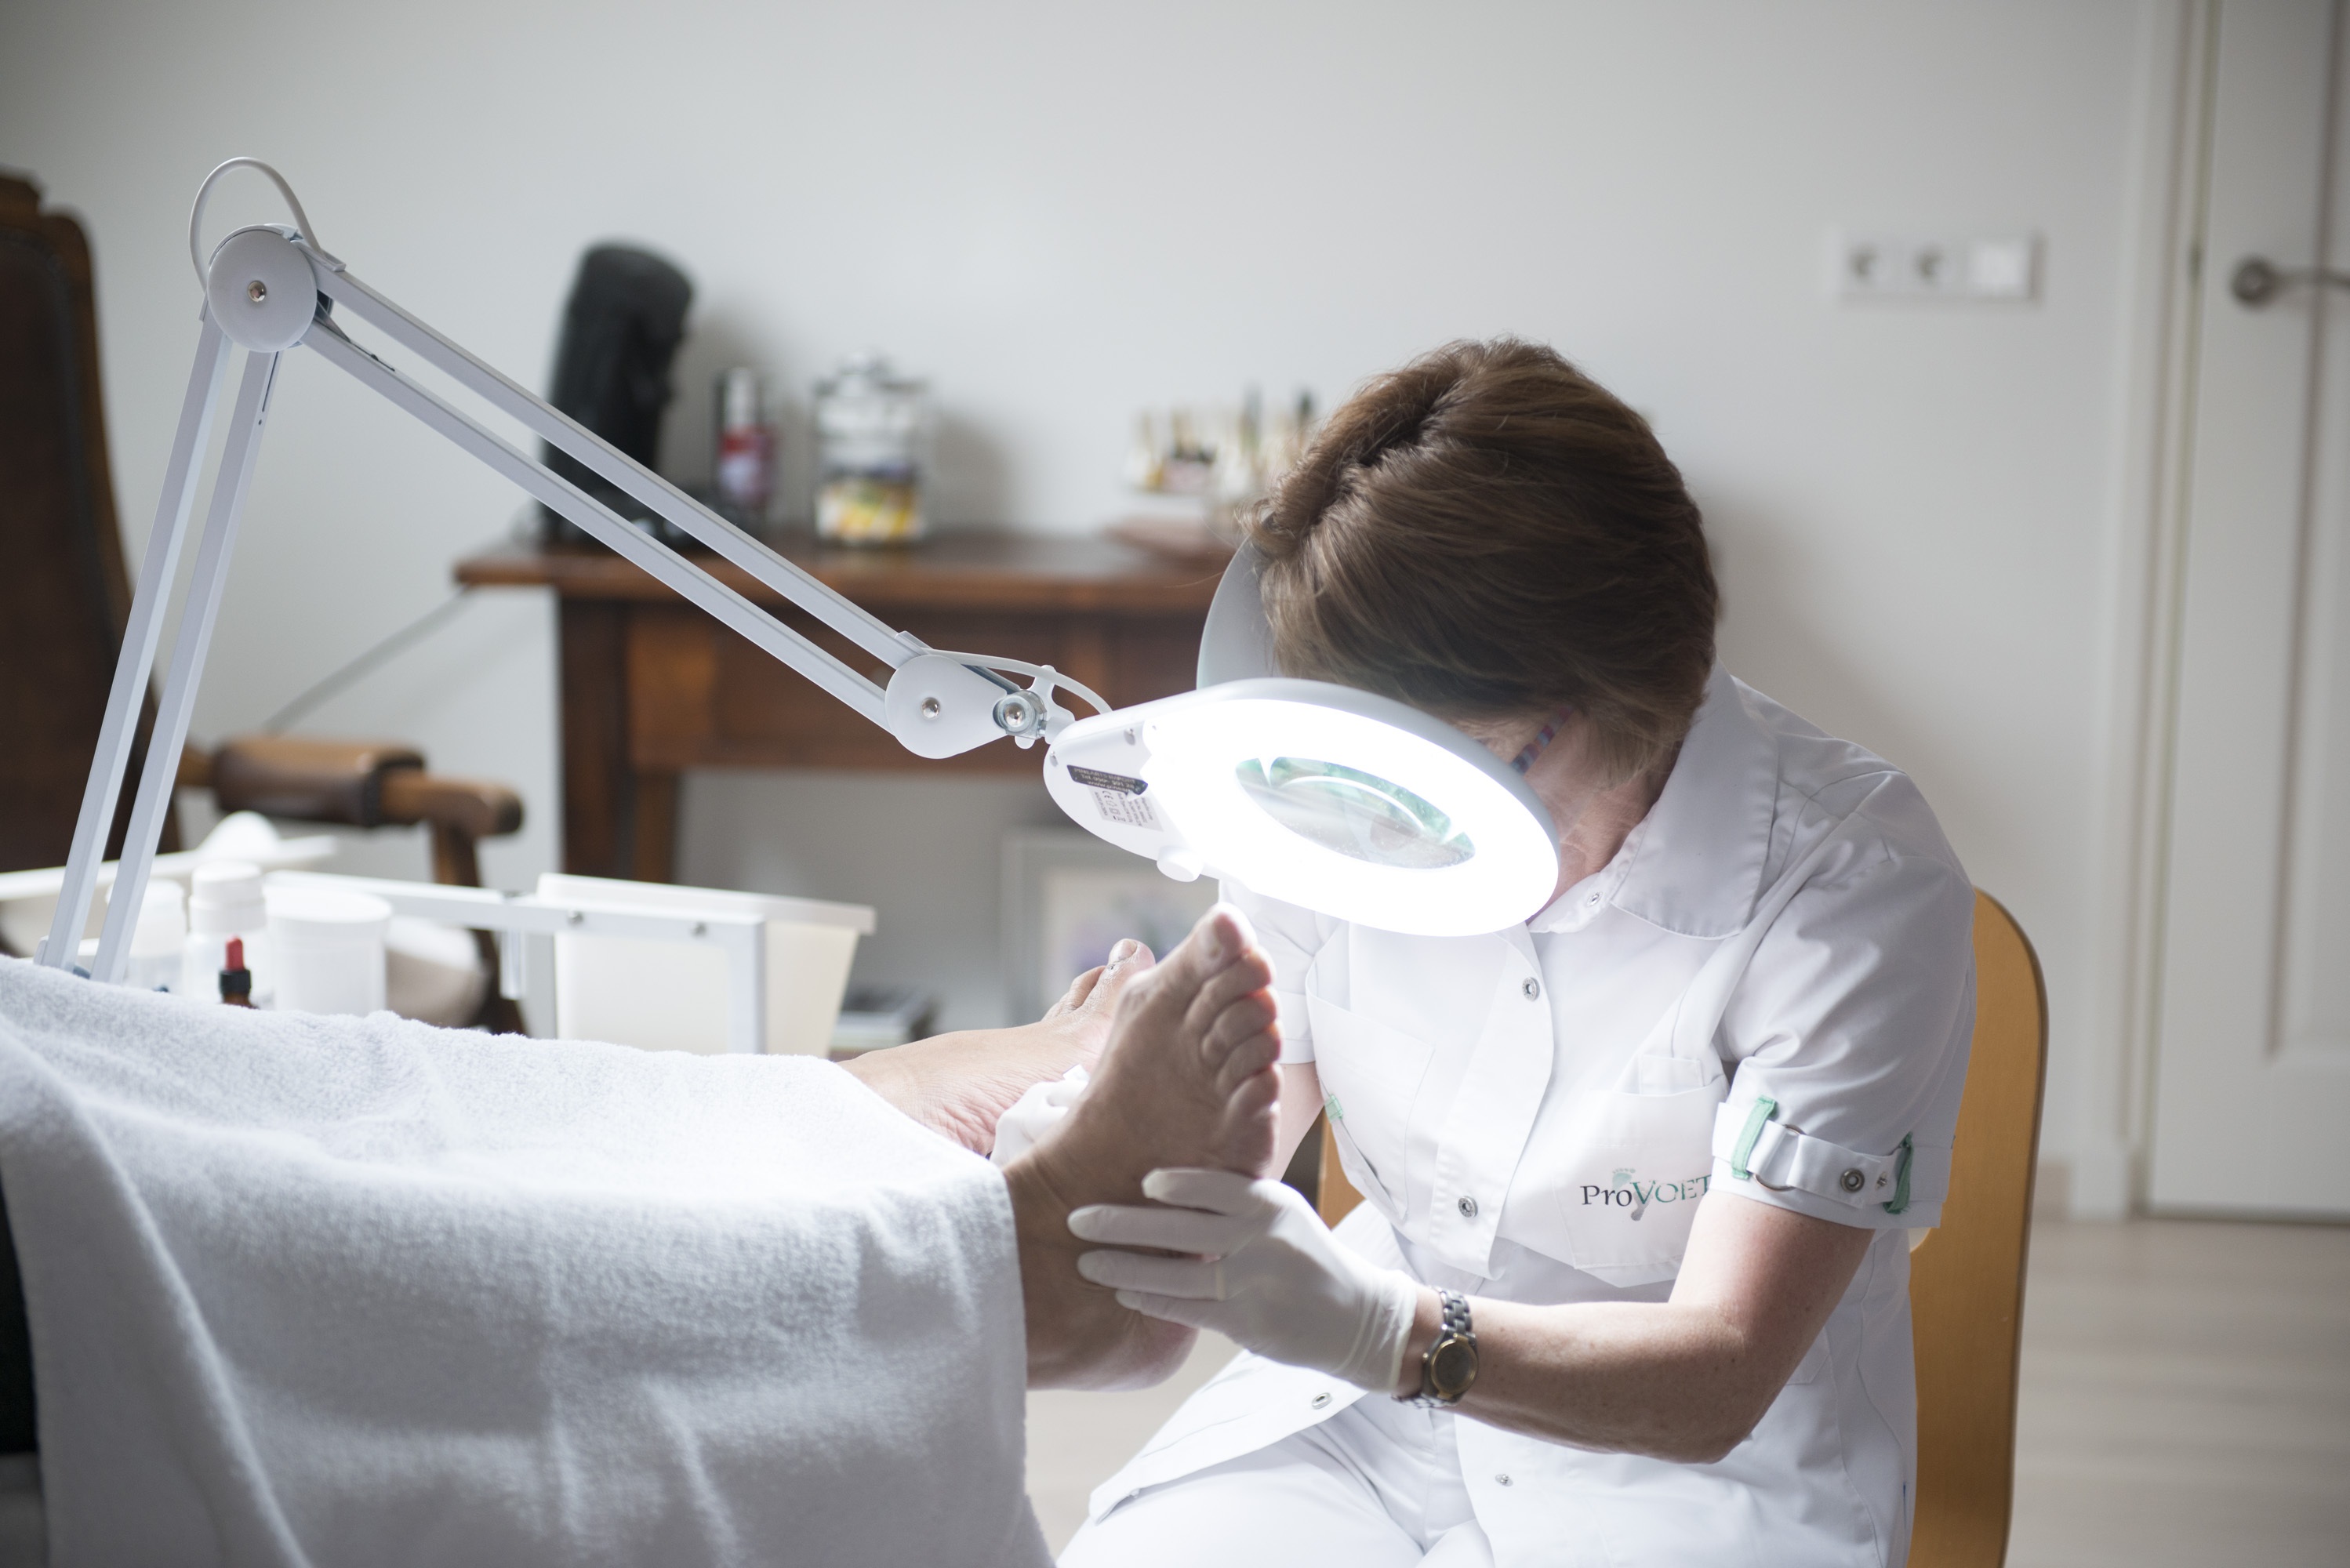
person, feet, biology, sports, move, pain, recovery, treatment, patient, dentistry, general practitioner